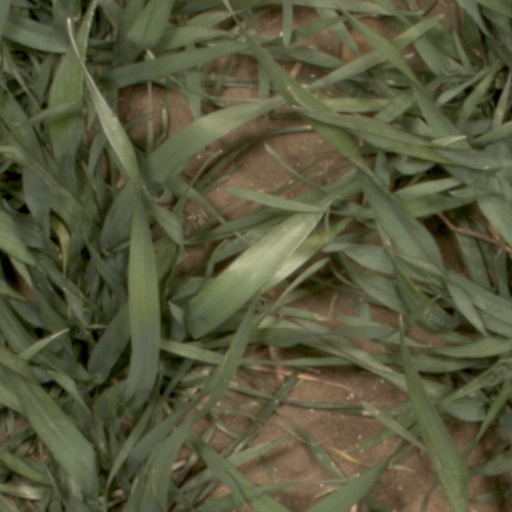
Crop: wheat